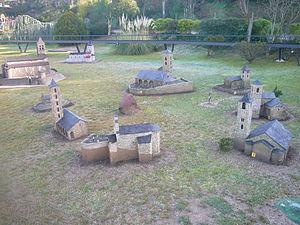
Catalunya en Miniatura est un parc de miniatures ouvert en 1983 à Torrelles de Llobregat, à 17 km de Barcelone. D'une superficie de 60 000 mètres carrés dont 35 000 mètres carrés dédiés aux maquettes, il s'agit d'un des plus grands parcs miniatures. Il présente des modèles réduits de 147 ouvrages de l'architecture calatane et majorcaine, dont les œuvres d'Antoni Gaudí.